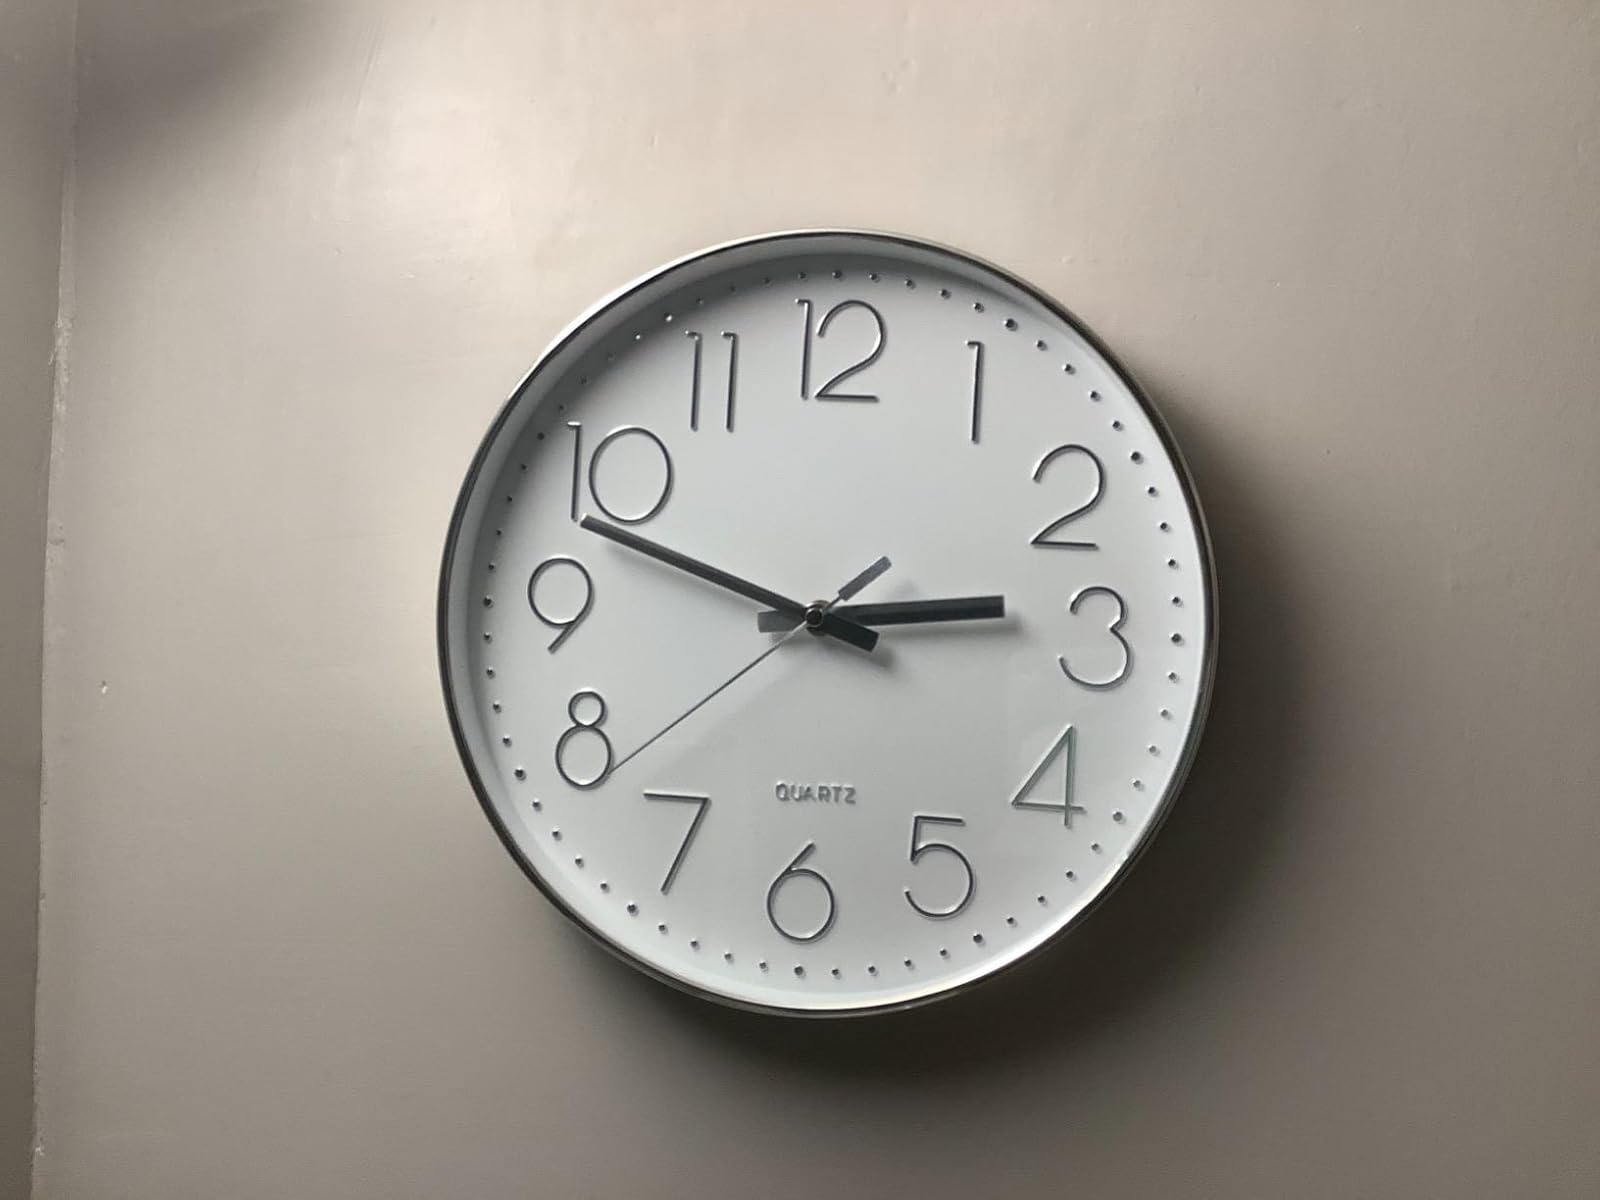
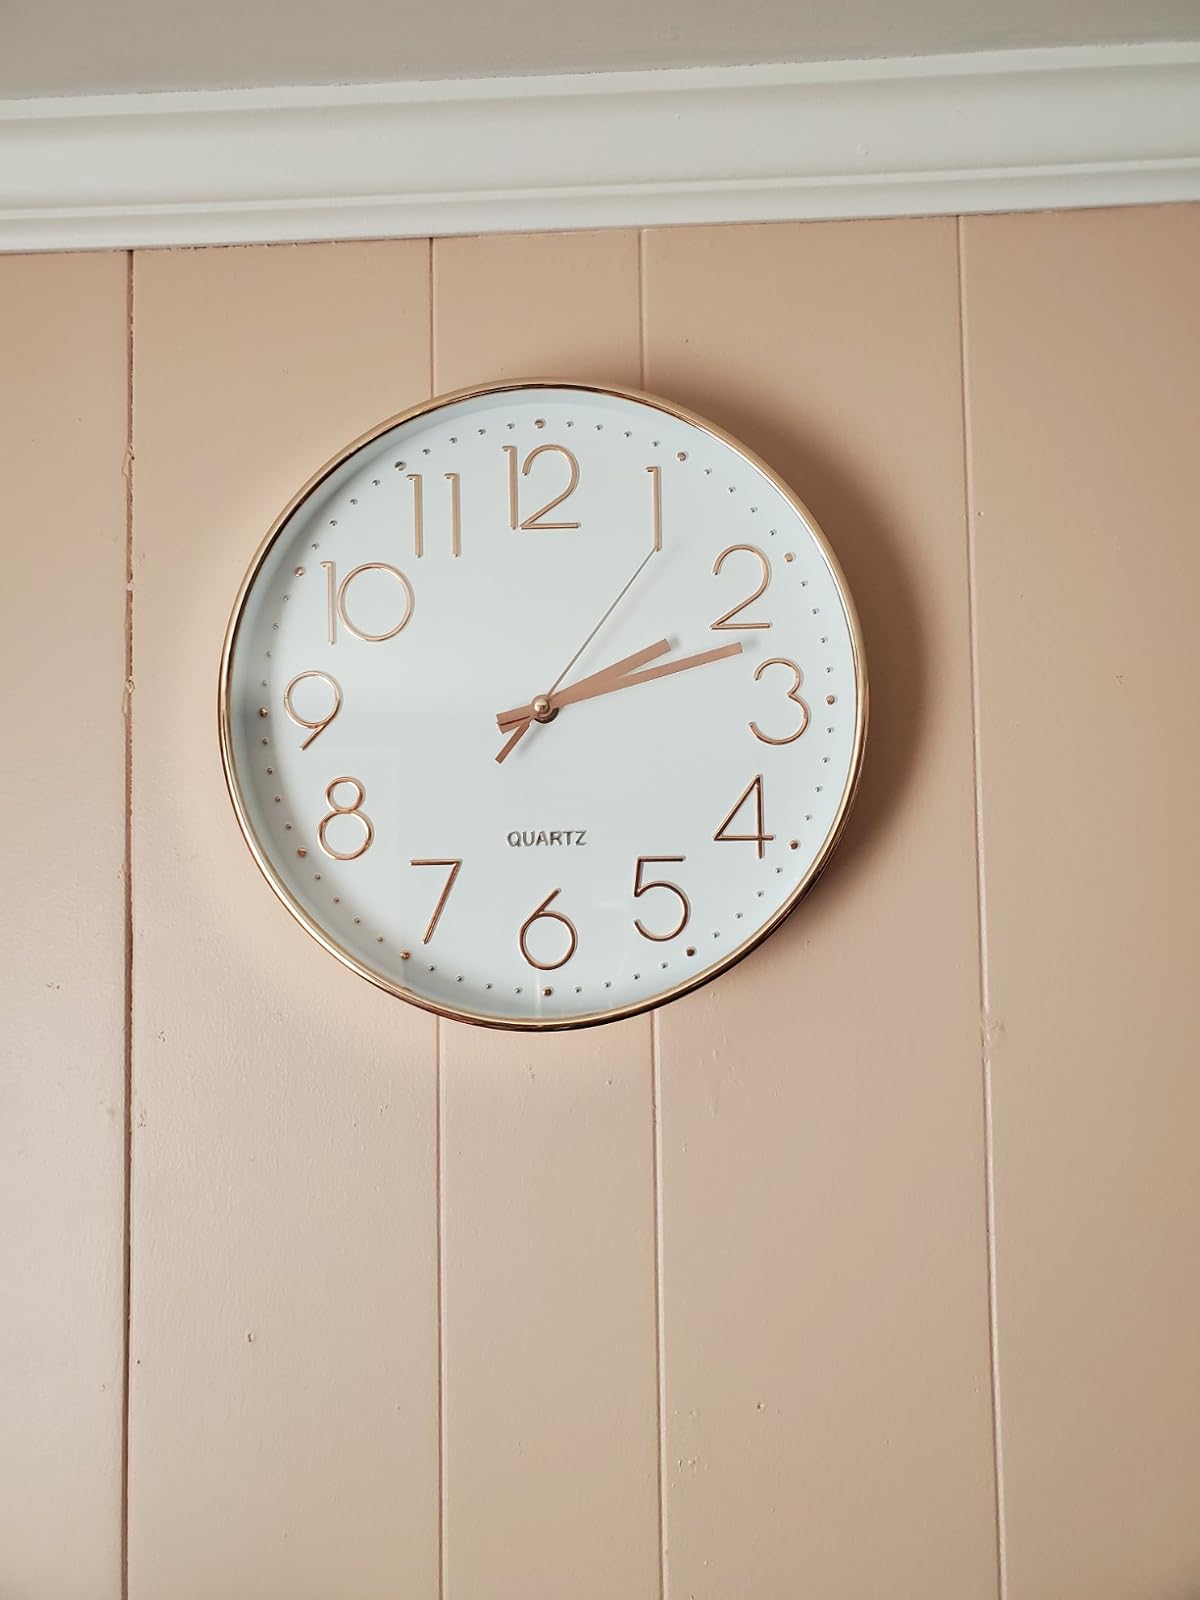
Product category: clock
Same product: no